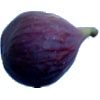
Label: fig